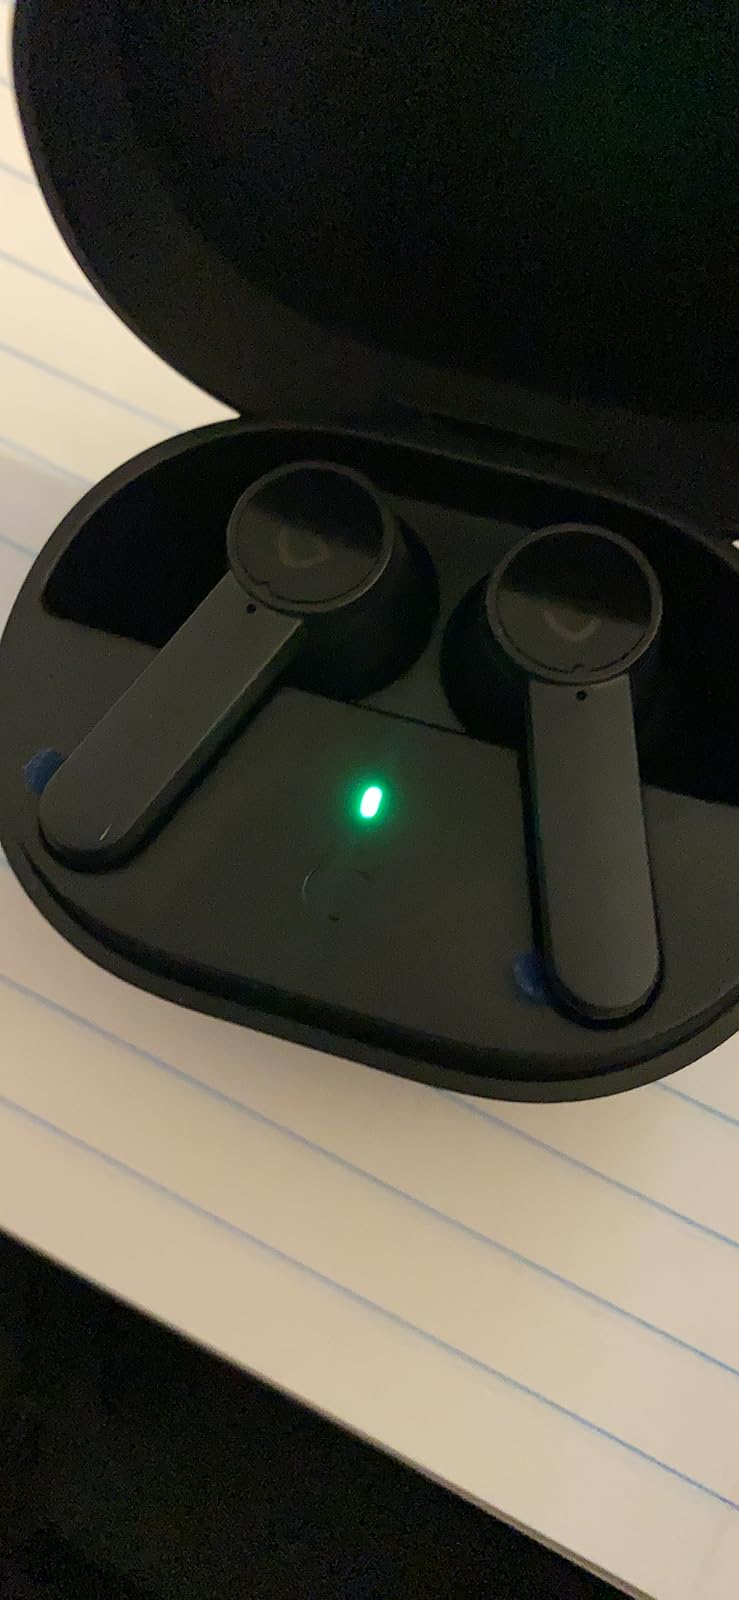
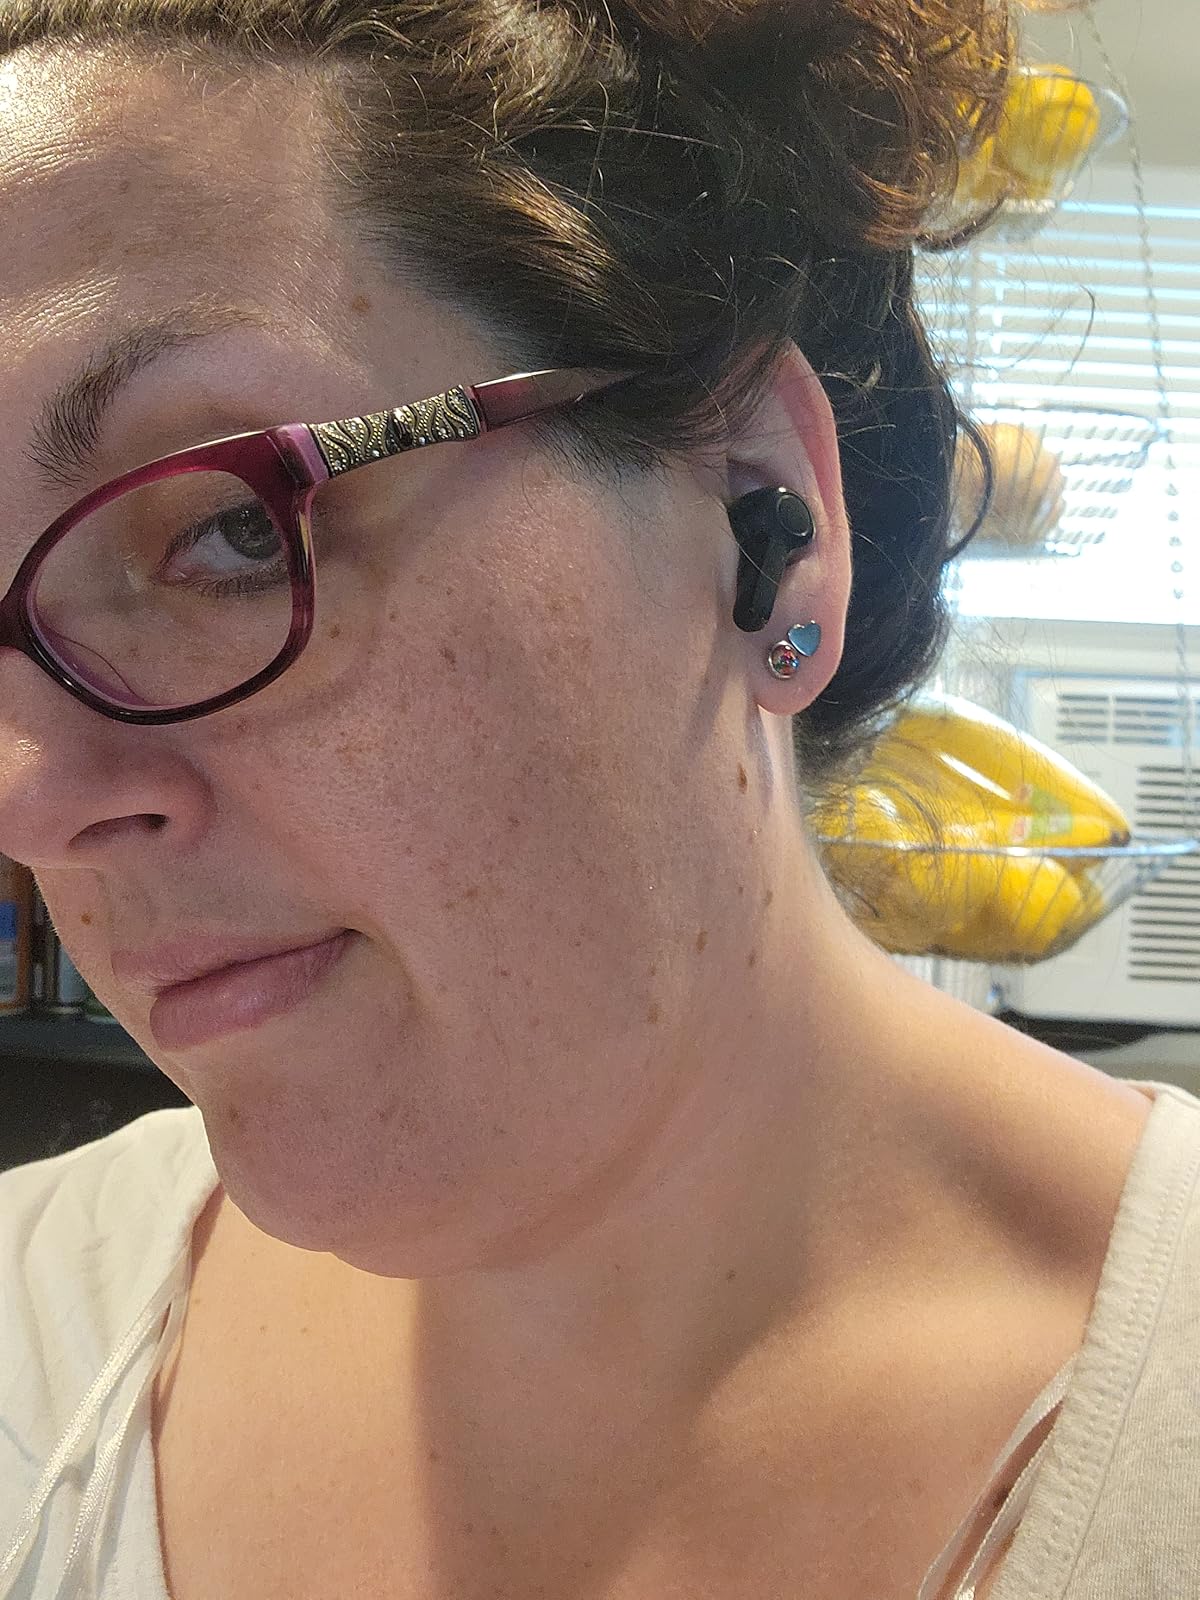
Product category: earbuds
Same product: no